Uniforms and insignia of the Schutzstaffel

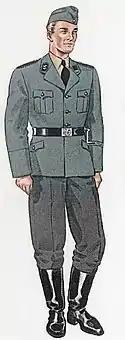
SS grey service uniform

An event that significantly altered the SS rank and insignia structure was the Night of the Long Knives, which occurred from 30 June to 2 July 1934. As a result of SS participation in the purge and execution of the SA leadership, the SS was declared an independent formation of the Nazi Party that answered only to Hitler. Several of the rank titles were renamed to completely separate the SS from its SA origins.